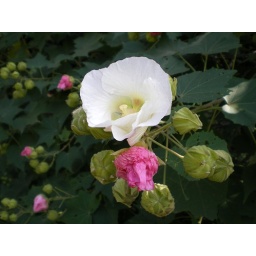
It's a fantastic flower because at first white in morning, change color to pink.